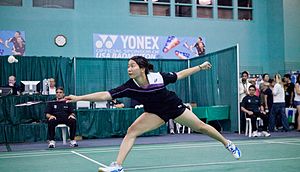
Chien Yu Chin
Chien Yu Chin er en taiwansk badmintonspiller. Hun repræsenterede Kinesiske Taipei under Sommer-OL 2008 i Beijing, Kina, hvor hun blev slået ud i anden runde.